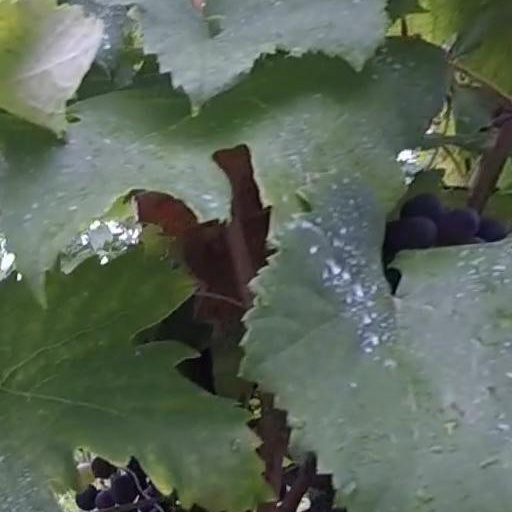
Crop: grape